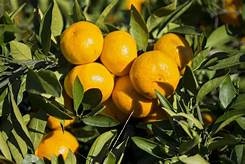
Label: mandarine